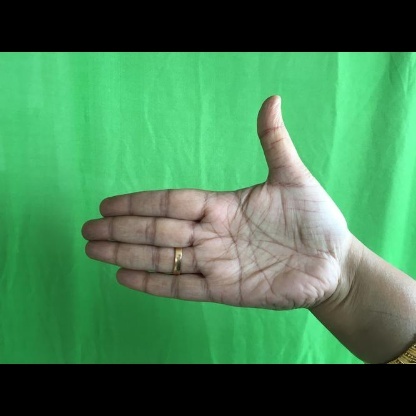
Mudra: Ardhachandran